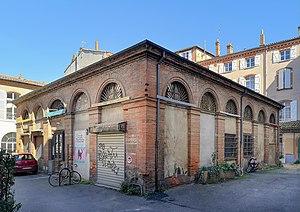
La rue Sainte-Ursule, est une rue du centre historique de Toulouse, en France. Elle se trouve dans le quartier Capitole, dans le secteur 1 de la ville. Elle appartient au secteur sauvegardé de Toulouse.
Cet article recense les monuments historiques de Toulouse.